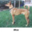
Label: dog